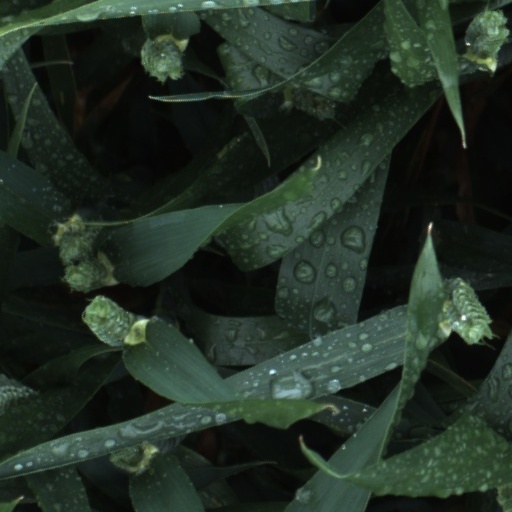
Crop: wheat